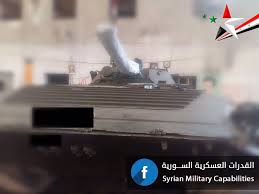
Label: BMP